Rubin Design Bureau

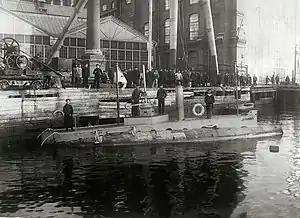
Submarine "Dolphin"

Construction of the "Dolphin" was completed in 1903, and its success in subsequent tests was the impetus for the creation of newer, more advanced types of submarines. By 1918 seventy-three submarines of classes , , , , and "Vepr" had joined the Russian Navy, and four more of the new class "Major-General Bubnov" were still under construction. Thirty-two of these were built to the designs of I.G. Bubnov, who had become Major General of the Naval Architect Corps and Honoured Professor at the Nikolayev Marine Academy.